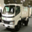
Label: truck